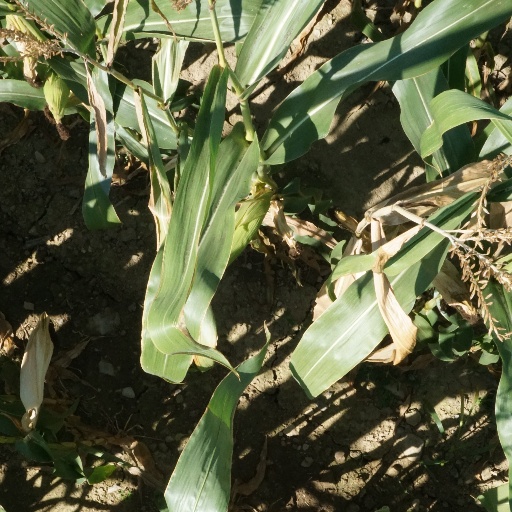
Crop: maize; corn